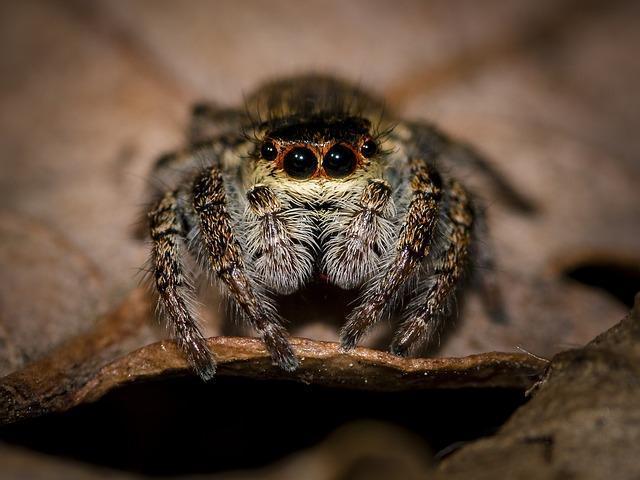
spider